Municipality of Laško

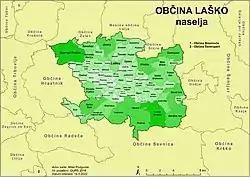
Villages in the municipality

In addition to the municipal seat of Laško, the municipality also includes the following settlements: